Arjun Suravaram

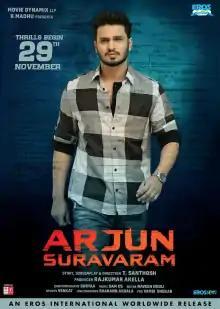
Theatrical release poster

Arjun Suravaram is a 2019 Indian Telugu-language action thriller film written and directed by T. Santhosh. The film stars Nikhil Siddharth and Lavanya Tripathi. It is produced by Rajkumar Akella, and presented by B. Madhu on the Movie Dynamix banner. Sam C. S. composed the film's music, while Naveen Nooli handled the editing and Suryaa handled the cinematography. It is a remake of the director's own Tamil film "Kanithan" (2016). The film released on 29 November 2019. It received positive reviews from critics and was commercially successful.